Art and World War II

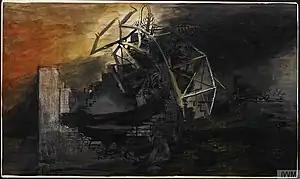
"The City A fallen lift shaft" by Graham Sutherland, 1941

France was occupied by Nazi Germany from 22 June 1940 until early May 1945. An occupying power endeavours to normalise life as far as is possible since this optimises the maintenance of order and minimises the costs of occupation. The Germans decreed that life, including artistic life should resume as before (the war). There were exceptions. Jews were targeted, and their art collections confiscated. Some of this consisted of modern, degenerate art which was partly destroyed, although some was sold on the international art market. Masterpieces of European art were taken from these collectors and French museums and were sent to Germany. Known political opponents were also excluded and overtly political art was forbidden.